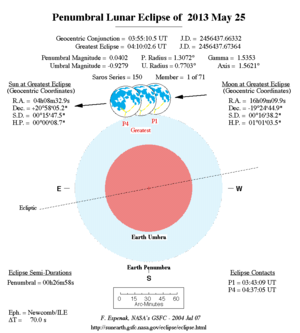
Une éclipse lunaire, ou éclipse de Lune, est une éclipse se produisant à chaque fois que la Lune se trouve dans l'ombre de la Terre. D'un point de vue lunaire, il s'agit d'une occultation du Soleil par la Terre. Cela se produit uniquement lorsque la Lune est éclairée, et quand le Soleil, la Terre et la Lune sont alignés ou proches de l’être. Le type et la taille d'une éclipse lunaire dépendent de la position relative de la Lune par rapport à ses nœuds orbitaux.